Emmanuel Oshoffa

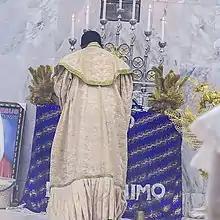
Rev. Oshoffa leading over 100,000 pilgrims in the Christmas Eve service at the Celestial Church World Headquarters, Imeko.

Emmanuel Mobiyina Oshoffa (full name Emmanuel Mobiyina Friday Adebowale Abiodun vihan Oshoffa, born 25 December 1948) is the pastor and spiritual head of the Celestial Church of Christ (CCC). Although Emmanuel Oshoffa controls the overwhelming fraction of the church, and the Holy Pilgrimage city in Imeko where the founder, his father, was buried, a rival faction considers Beni Omoge, ostensibly the successor to Maforikan Surulere to be the leader of their own faction.